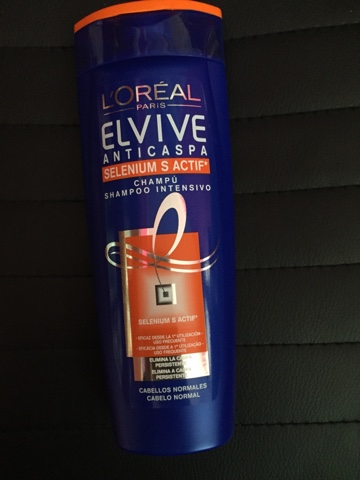
Waste category: plastic